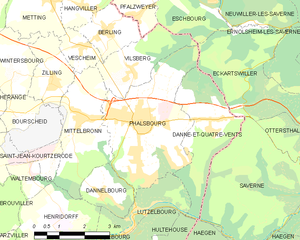
Phalsbourg est une commune française située dans le département de la Moselle, région Grand Est.